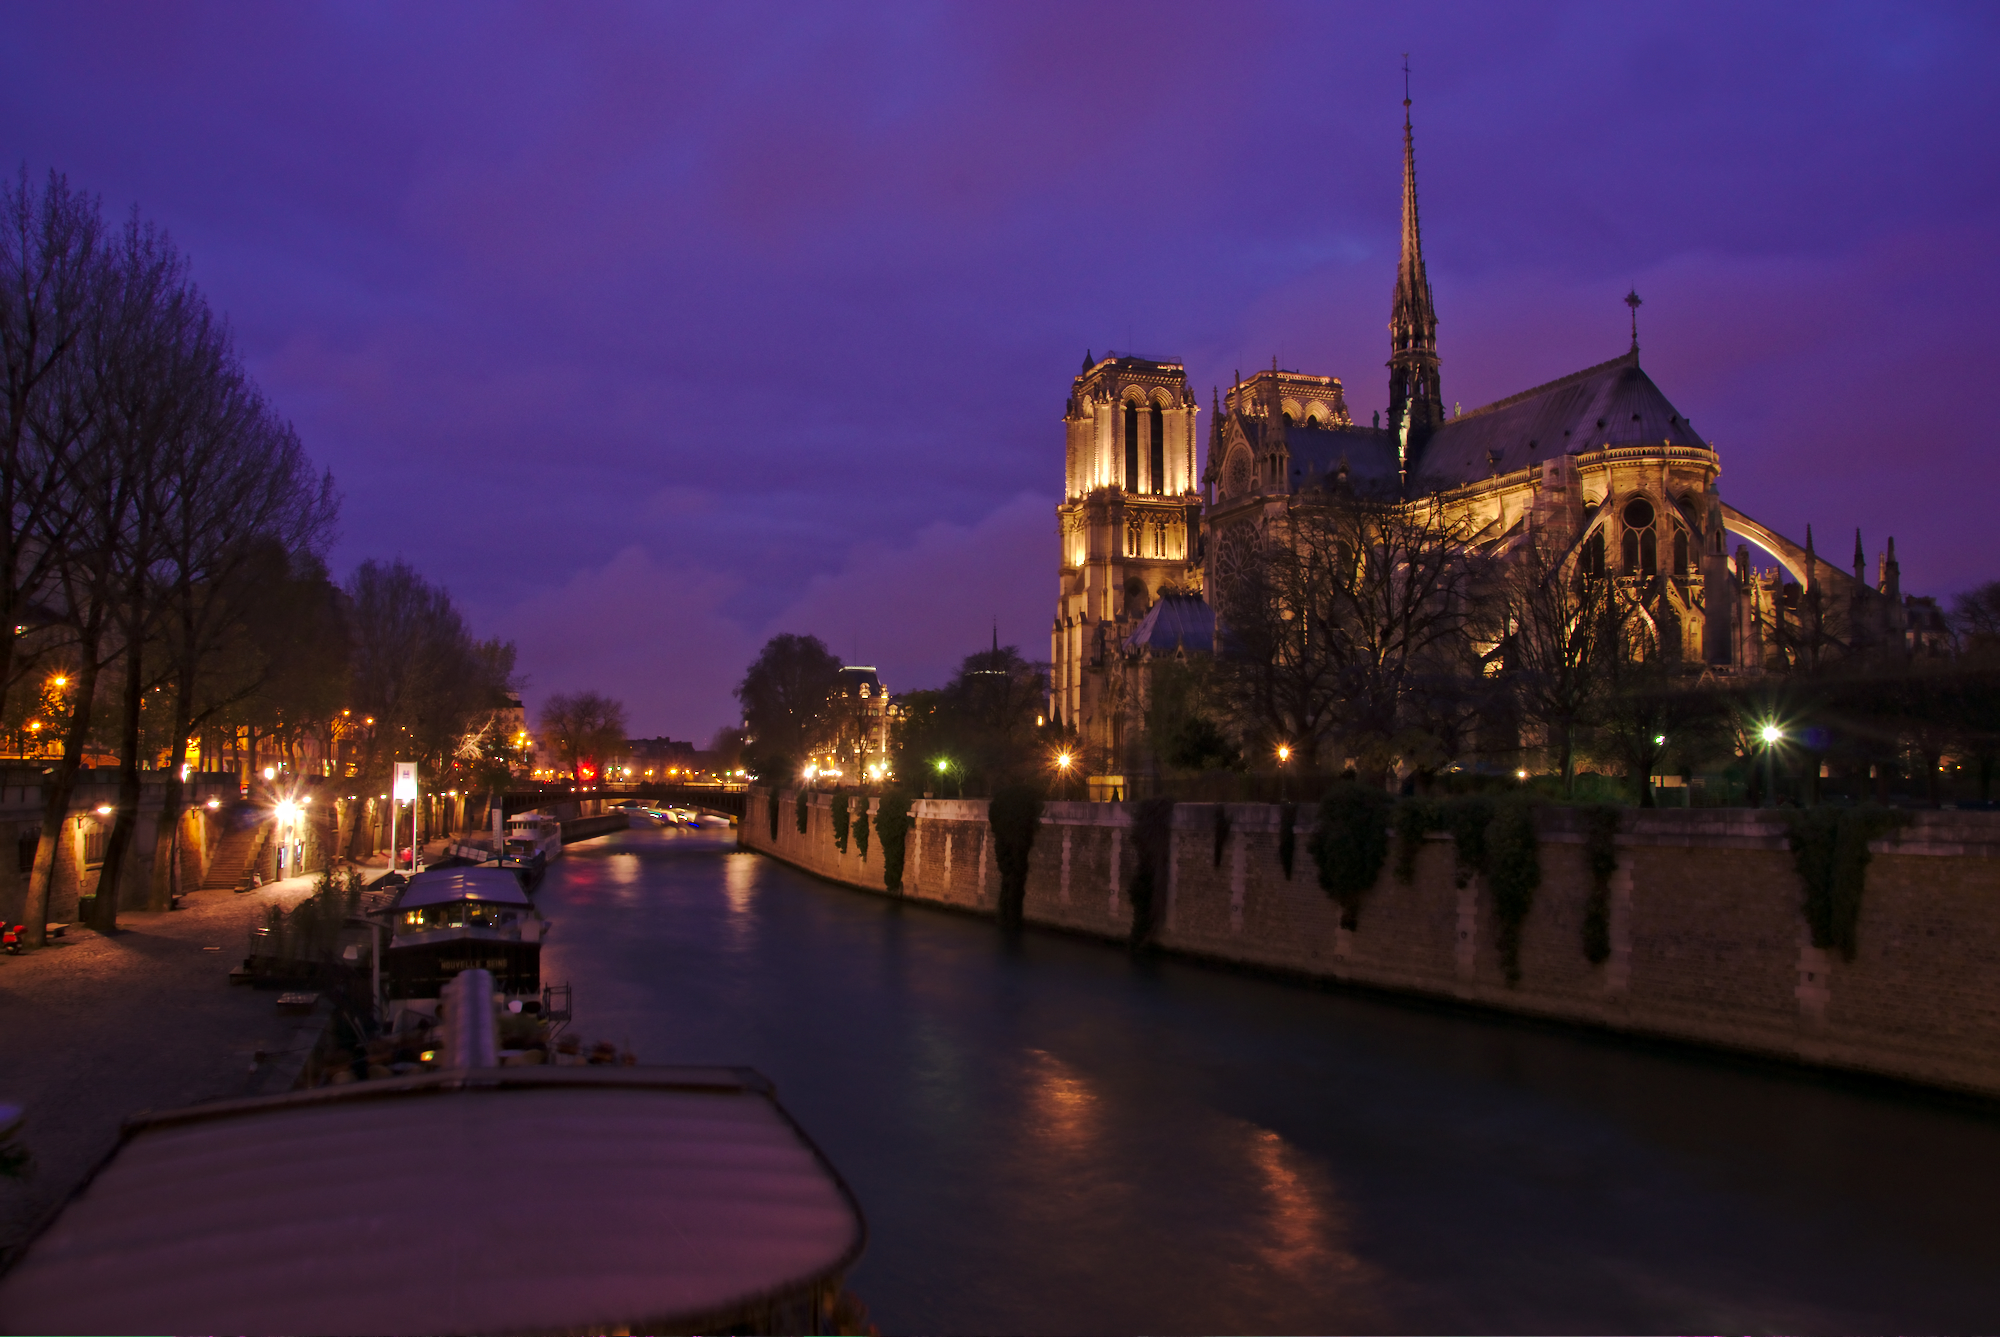
water, sunset, night, town, city, paris, cityscape, dusk, france, evening, reflection, plaza, landmark, church, seine, notredame, longexposure, human settlement